Nawal (musician)

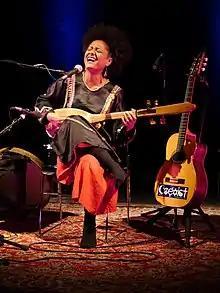
Nawal performs in 2017

Nawal is a musician from Comoros whose music draws on traditional Comorian influences and incorporates sounds from African and Arabic culture.